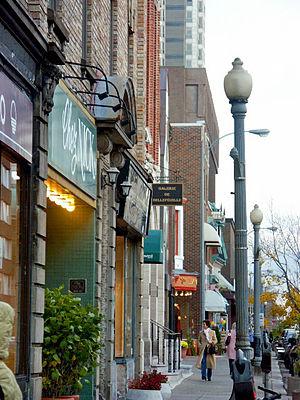
Gabor Szilasi, né Gábor Szilási le 3 février 1928 à Budapest, est un photographe canadien d'origine hongroise. Son œuvre produite au fil des années explore un portrait d'ensemble du peuple québécois. Selon plusieurs historiens de l'art, l'œuvre de Szilasi doit être considérée comme une contribution majeure à la photographie québécoise. Le portrait est au cœur du travail photographique de Szilasi puisque les gens et leur vie l'intéressent profondément.
L'avenue Greene est une voie de Montréal.